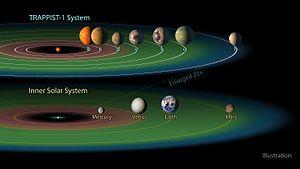
TRAPPIST-1, aussi nommé 2MASS J23062928-0502285, est une naine rouge ultra-froide, un peu plus grande mais beaucoup plus massive que la planète Jupiter et beaucoup plus froide que le Soleil. Elle est située à environ 39 années-lumière de la Terre dans la constellation du Verseau. Son système planétaire est constitué d'au moins sept planètes rocheuses, le plus nombreux détecté jusqu'ici. Il s'agit de planètes de dimensions similaires ou inférieures à celle de la Terre. Ce système à la particularité d'être très compact car toutes les planètes sont situées sur une orbite plus petite que celle de Mercure. Trois à six d'entre elles sont situées dans la zone habitable.